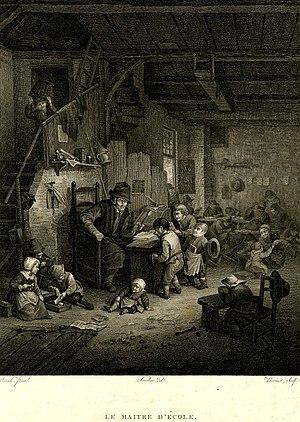
Edme Bovinet est un graveur à l'eau-forte, au burin et en taille-douce, également éditeur et marchand d'estampes actif à Paris, français né en 1767 à Bricon près de Chaumont, mort en 1832 à Creil.